Radolfzell–Mengen railway

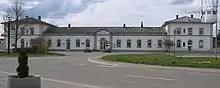
Krauchenwies station

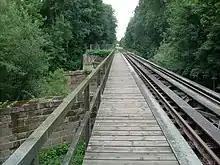
Bridge over the Ablach in the royal park in Krauchenwies

On 29 September 1986, at the initiative of the Tegometall company, the Krauchenwies–Mengen section was returned to service after it had been rebuilt with state subsidies for freight. A siding, which was about 900 meters long, was built south of Ablacher Straße to the company's works. After the construction of two railway crossings on federal highway 311 and state highway 456 and the bridge over the Andelsbach, the line was ready for freight operations. The track from the Tegometall works to Mengen was officially classed as a"siding of Mengen station”, as on the same day, 29 September 1986, freight traffic was abandoned on the Meßkirch–Krauchenwies line. The line was formally closed on 1 March 1987, but it was reopened for freight traffic on 28 May 1989.